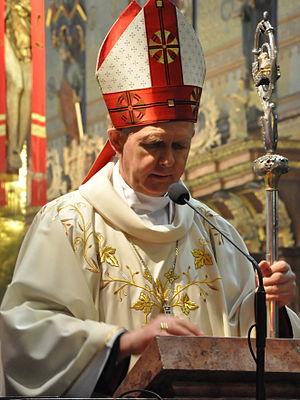
Tomasz Bernard Peta est l'actuel archevêque de l'archidiocèse d'Astana au nord du Kazakhstan.